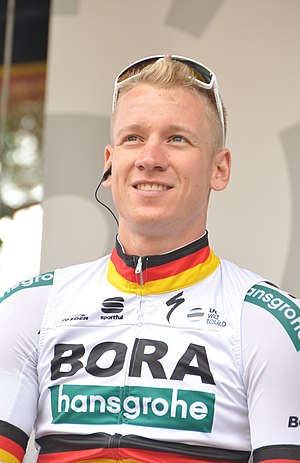
Pascal Ackermann
Pascal Ackermann er en tysk cykelrytter, der kører for det professionelle cykelhold Bora-Hansgrohe.